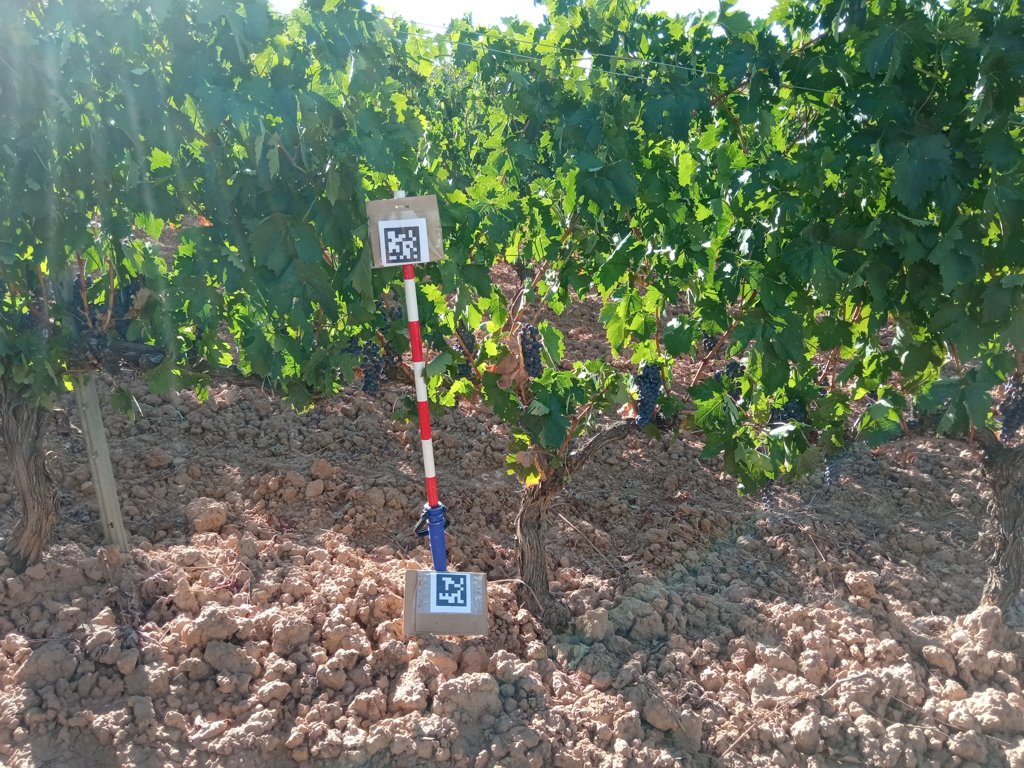
Berries visible: 237
Grape clusters: 8